Hong Kong independence

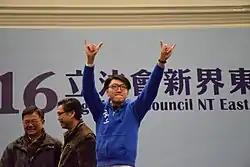
Edward Leung of the pro-independence Hong Kong Indigenous received more than 66,000 votes in the 2016 New Territories East by-election.

Hong Kong National Party, the first party openly advocating for Hong Kong independence and a Republic of Hong Kong was established on 28 March 2016, drawing attacks from the Beijing and SAR governments. The State Council's Hong Kong and Macau Affairs Office issued a statement condemning the party, saying it "has harmed the country's sovereignty, security, endangered the prosperity and stability of Hong Kong, and the core interests of Hong Kong..." The Hong Kong government issued a statement after the formation of the party, stating that "any suggestion that Hong Kong should be independent or any movement to advocate such 'independence' is against the Basic Law, and will undermine the stability and prosperity of Hong Kong and impair the interest of the general public... The SAR Government will take action according to the law."